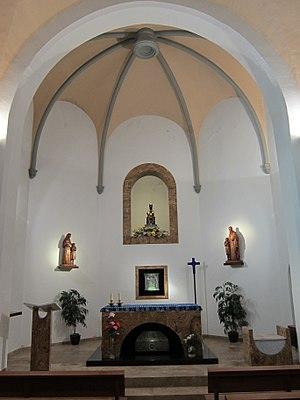
Paule Montal Fornés, en religion sœur Paula de Saint-Joseph-Casalanz, est une religieuse espagnole fondatrice des Filles de Marie des écoles pies.